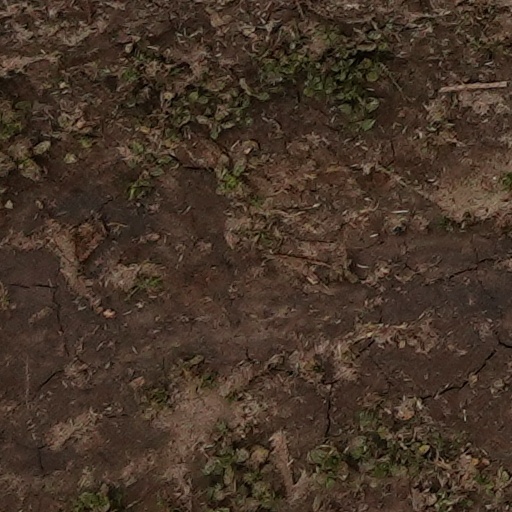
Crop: wheat